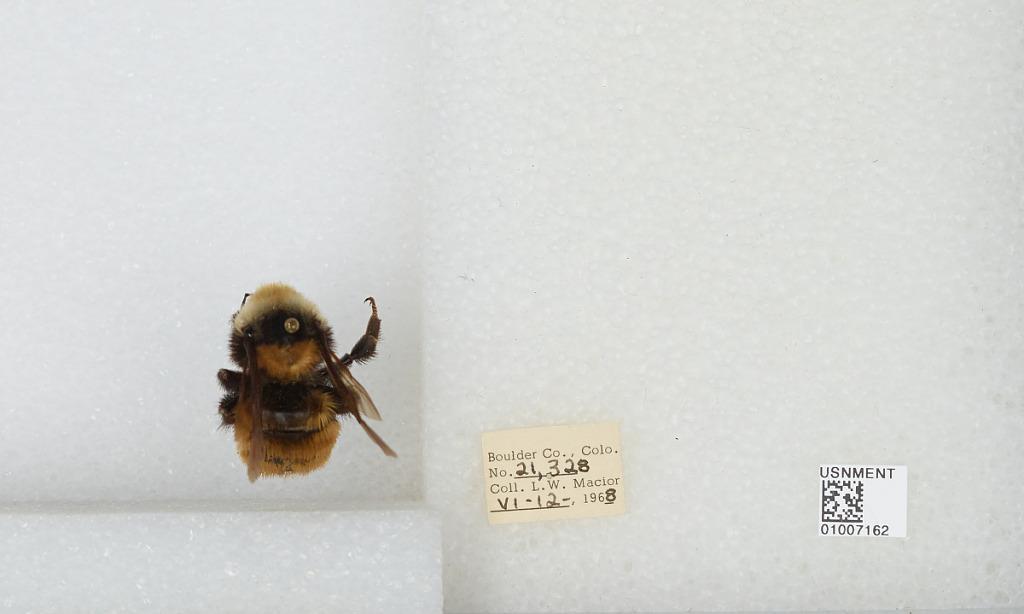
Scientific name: Bombus (Subterraneobombus) appositus Cresson
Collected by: L. Macior
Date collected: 1968-6-12
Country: United States
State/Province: Colorado
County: Boulder
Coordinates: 40.09, -105.36